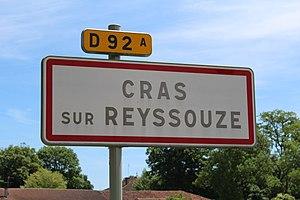
Panneau d'entrée dans Mantenay-Montlin.
Cras-sur-Reyssouze est une ancienne commune française, située dans le département de l'Ain en région Auvergne-Rhône-Alpes. Le 1ᵉʳ janvier 2019, elle devient commune déléguée et le chef-lieu de Bresse Vallons.